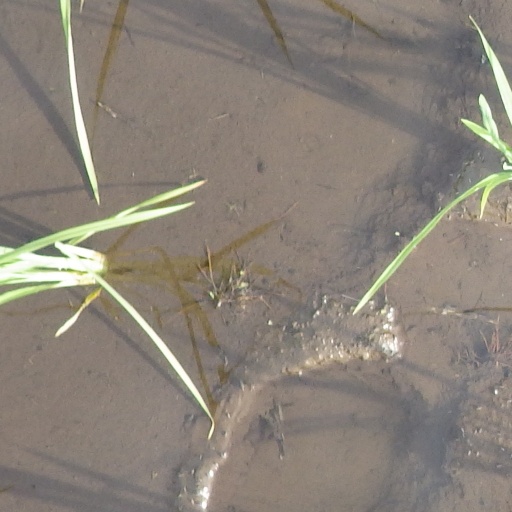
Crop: rice